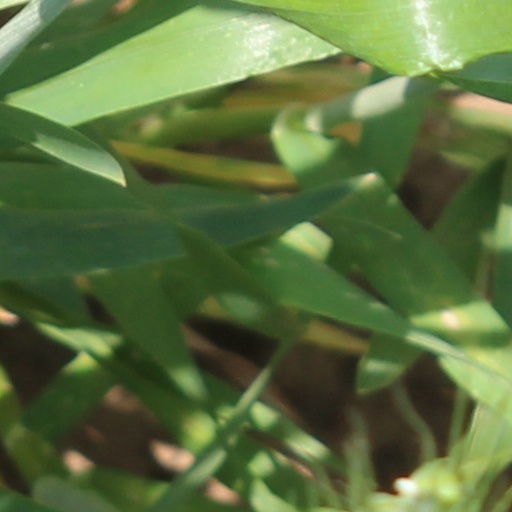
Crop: wheat